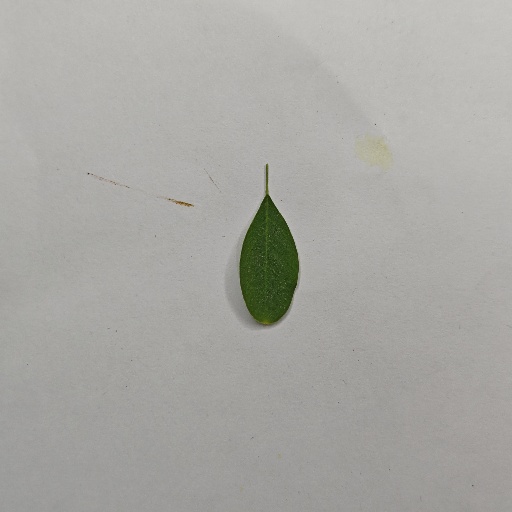
Species: Sojina
Leaf condition: Healthy Leaf